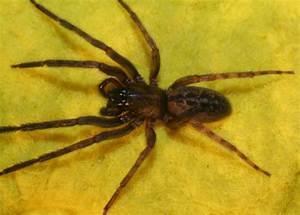
spider